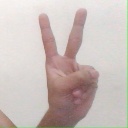
अक्षर: क